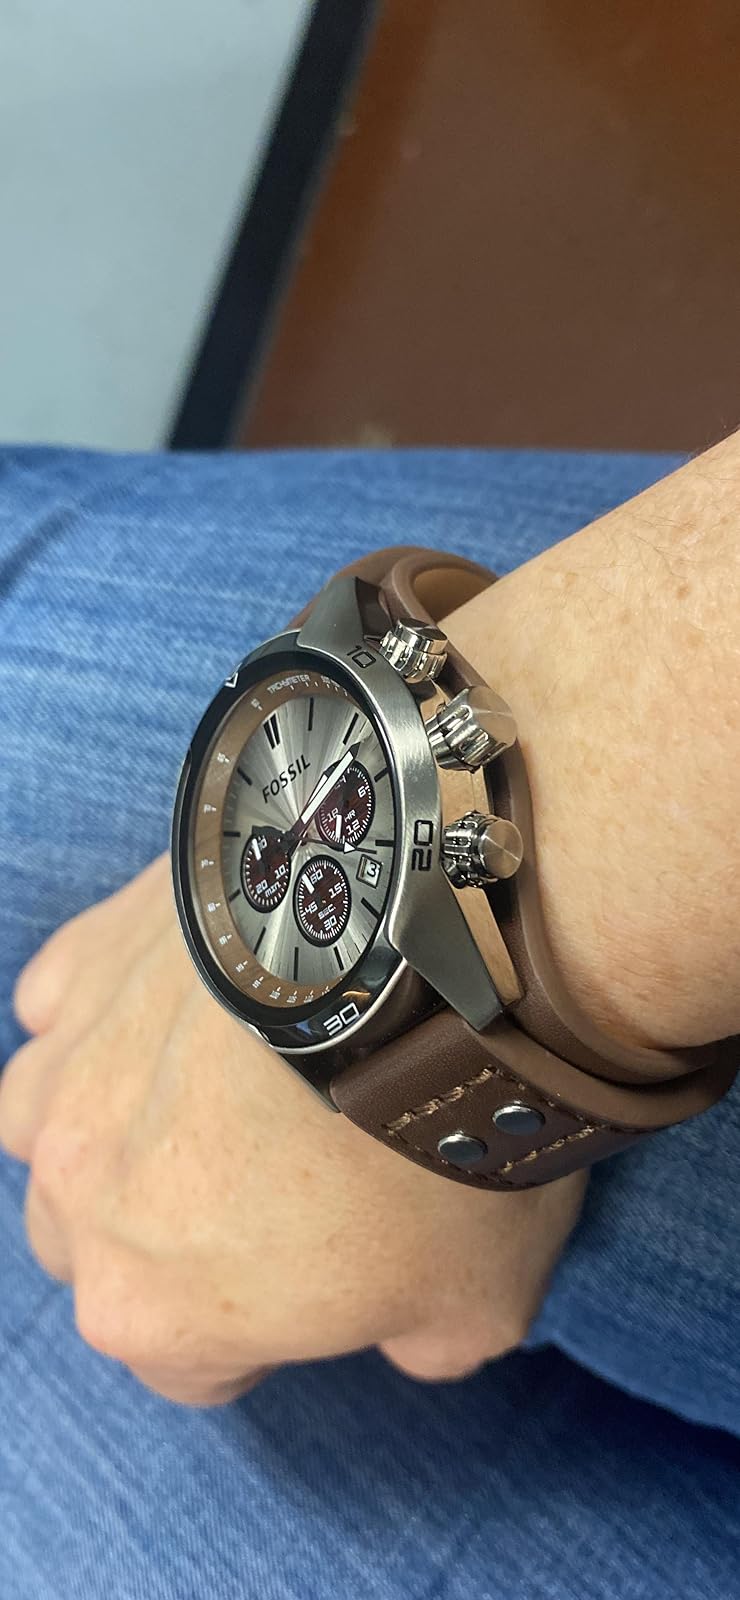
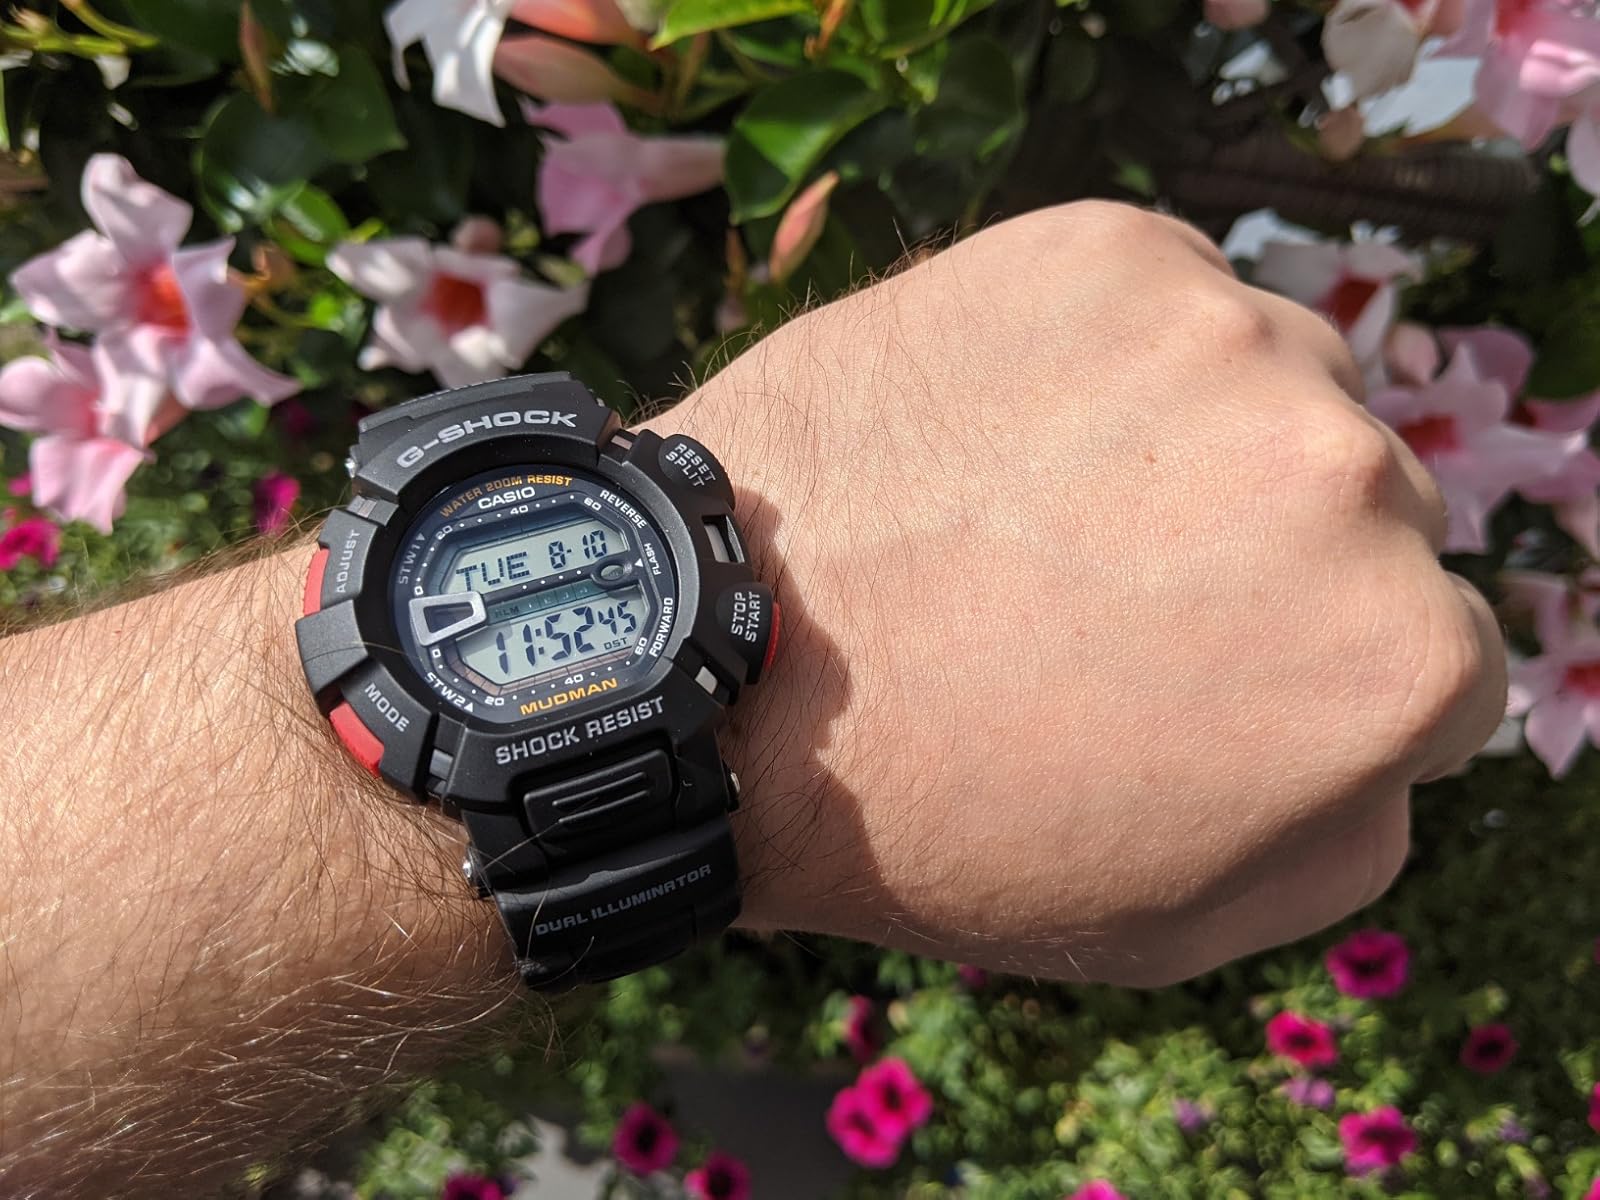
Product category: accessories_watch
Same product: no